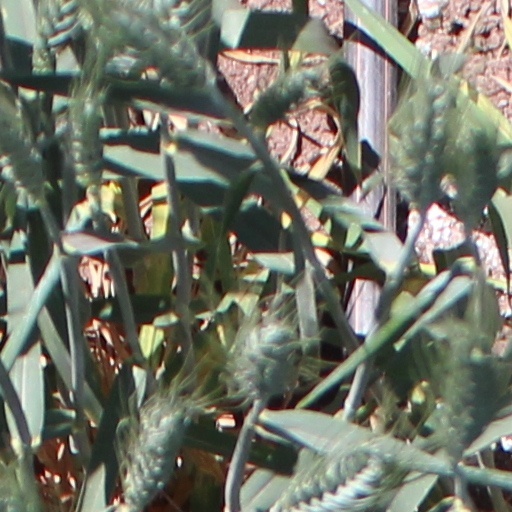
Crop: wheat